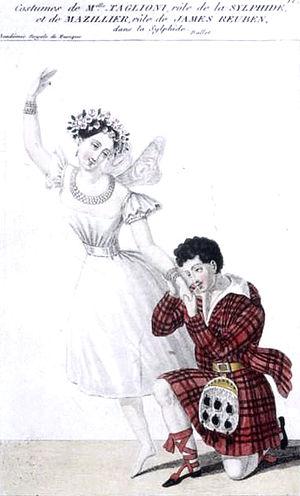
Le costume de ballet est le costume utilisé par les danseurs classiques.